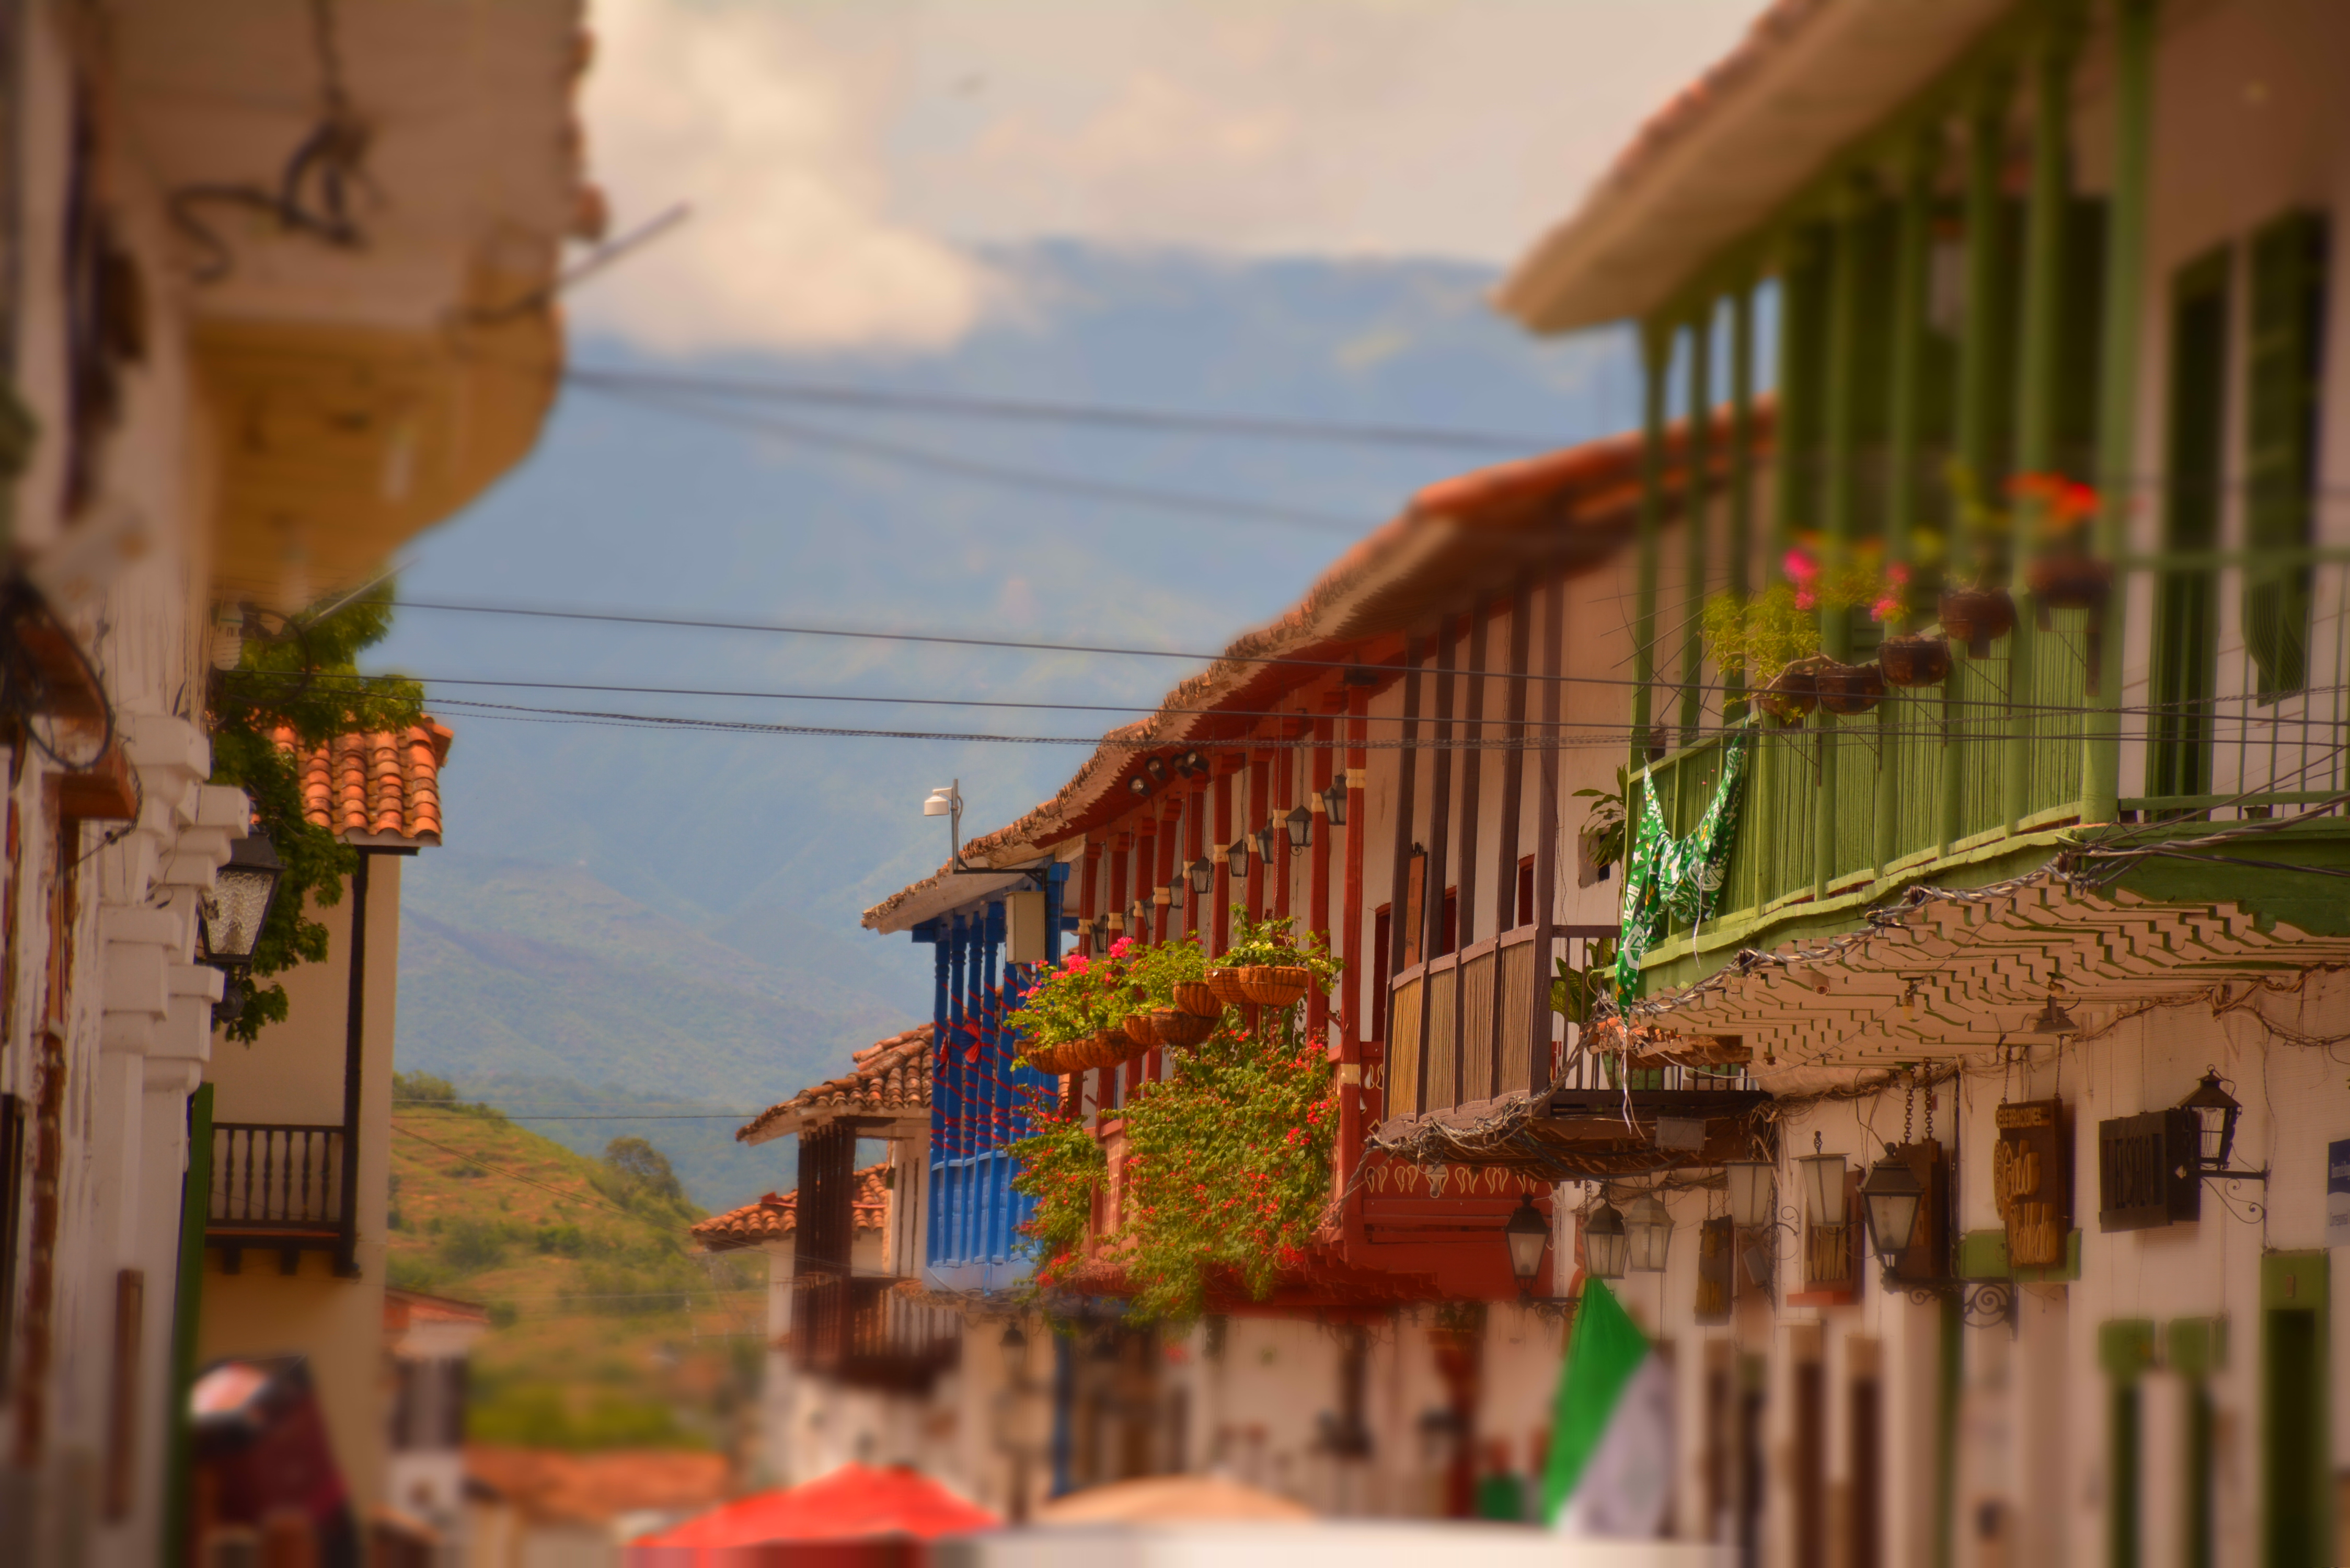
natural, cloud, sky, plant, world, leaf, building, orange, road surface, window, travel, wood, biome, residential area, morning, leisure, summer, landmark, city, road, facade, Tints and shades, metropolitan area, urban area, human settlement, mixed use, urban design, house, downtown, tree, evening, pedestrian, reflection, spring, street, landscape, tourism, alley, night, history, vacation, village, apartment, metal, light fixture, cobblestone, traffic, lane, transport, arch